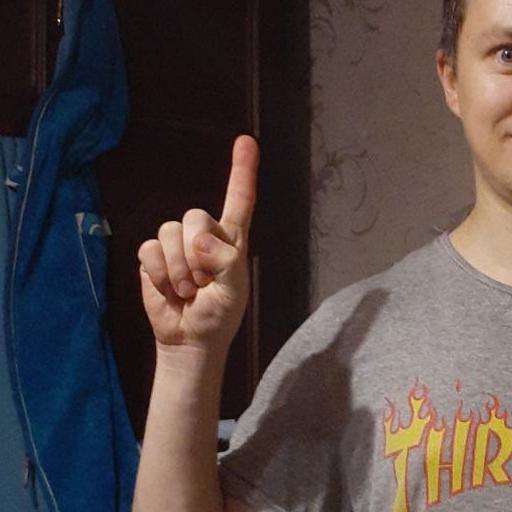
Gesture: one